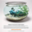
Label: bowl